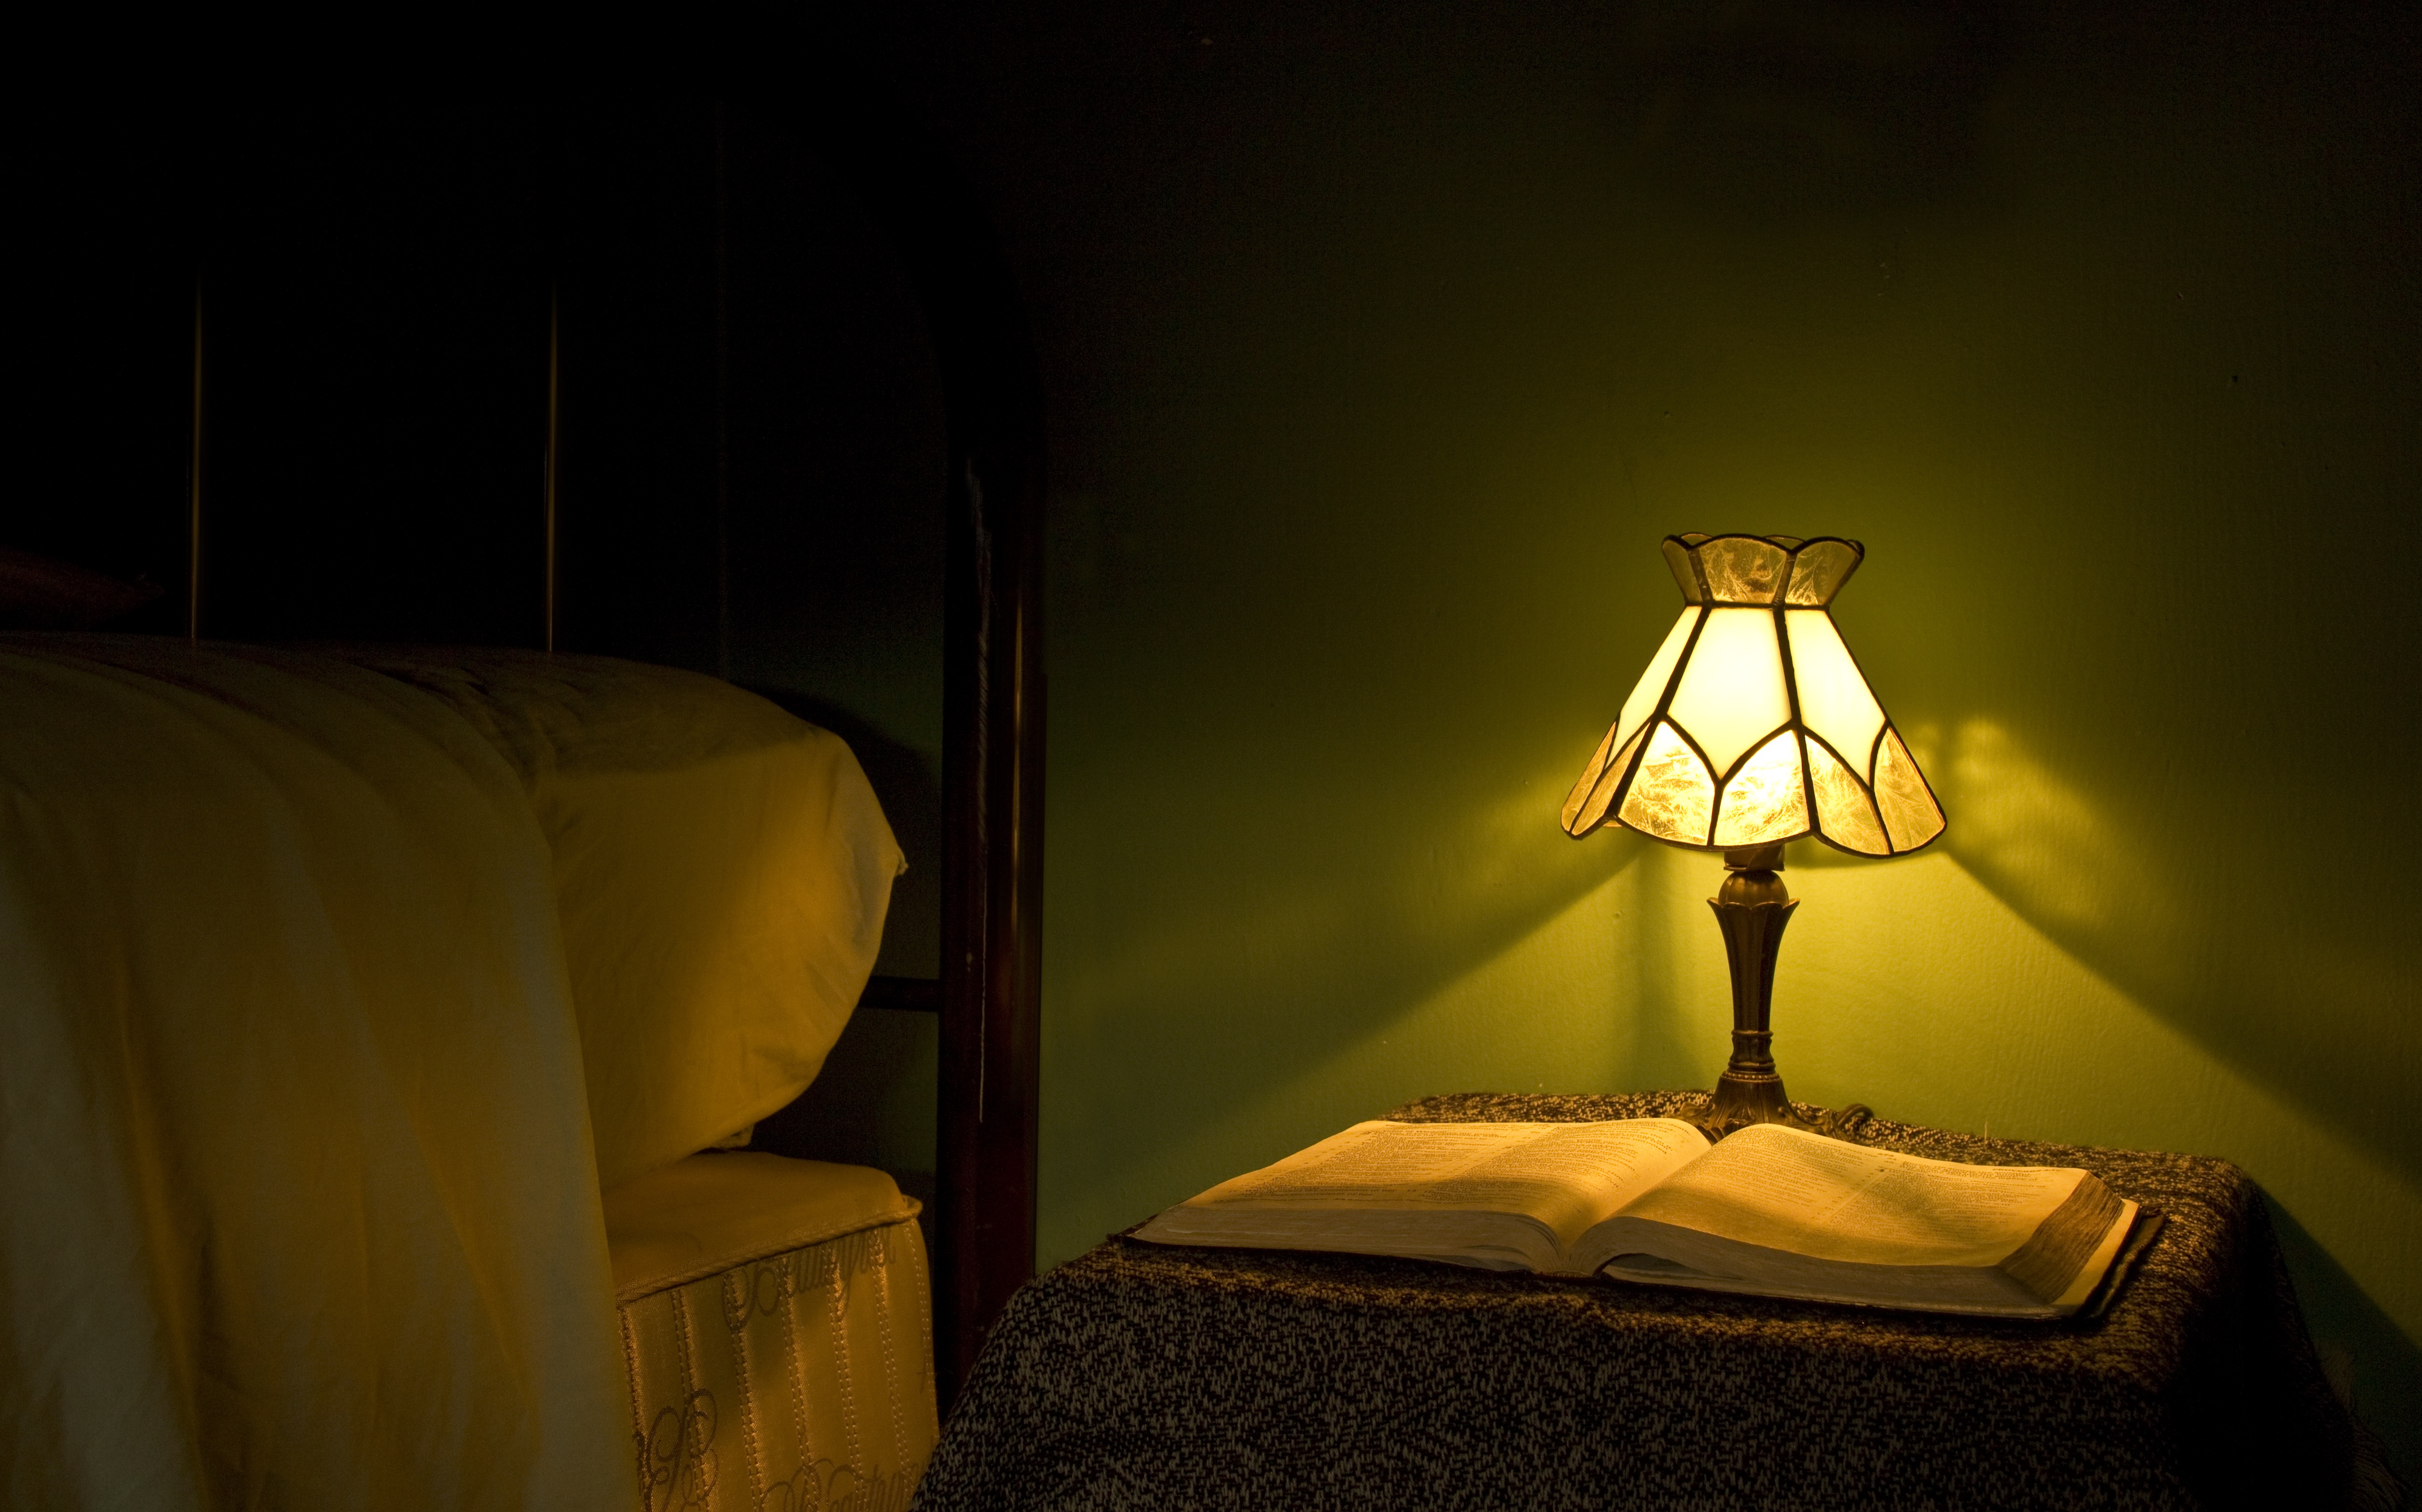
light, night, sunlight, darkness, lamp, yellow, lighting, still life, bible, bed, light fixture, soft light